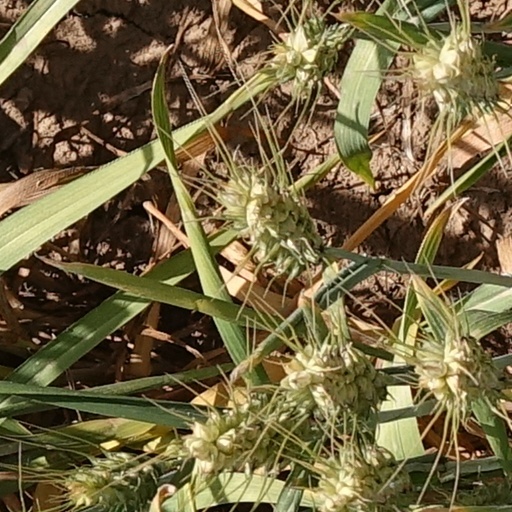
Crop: wheat